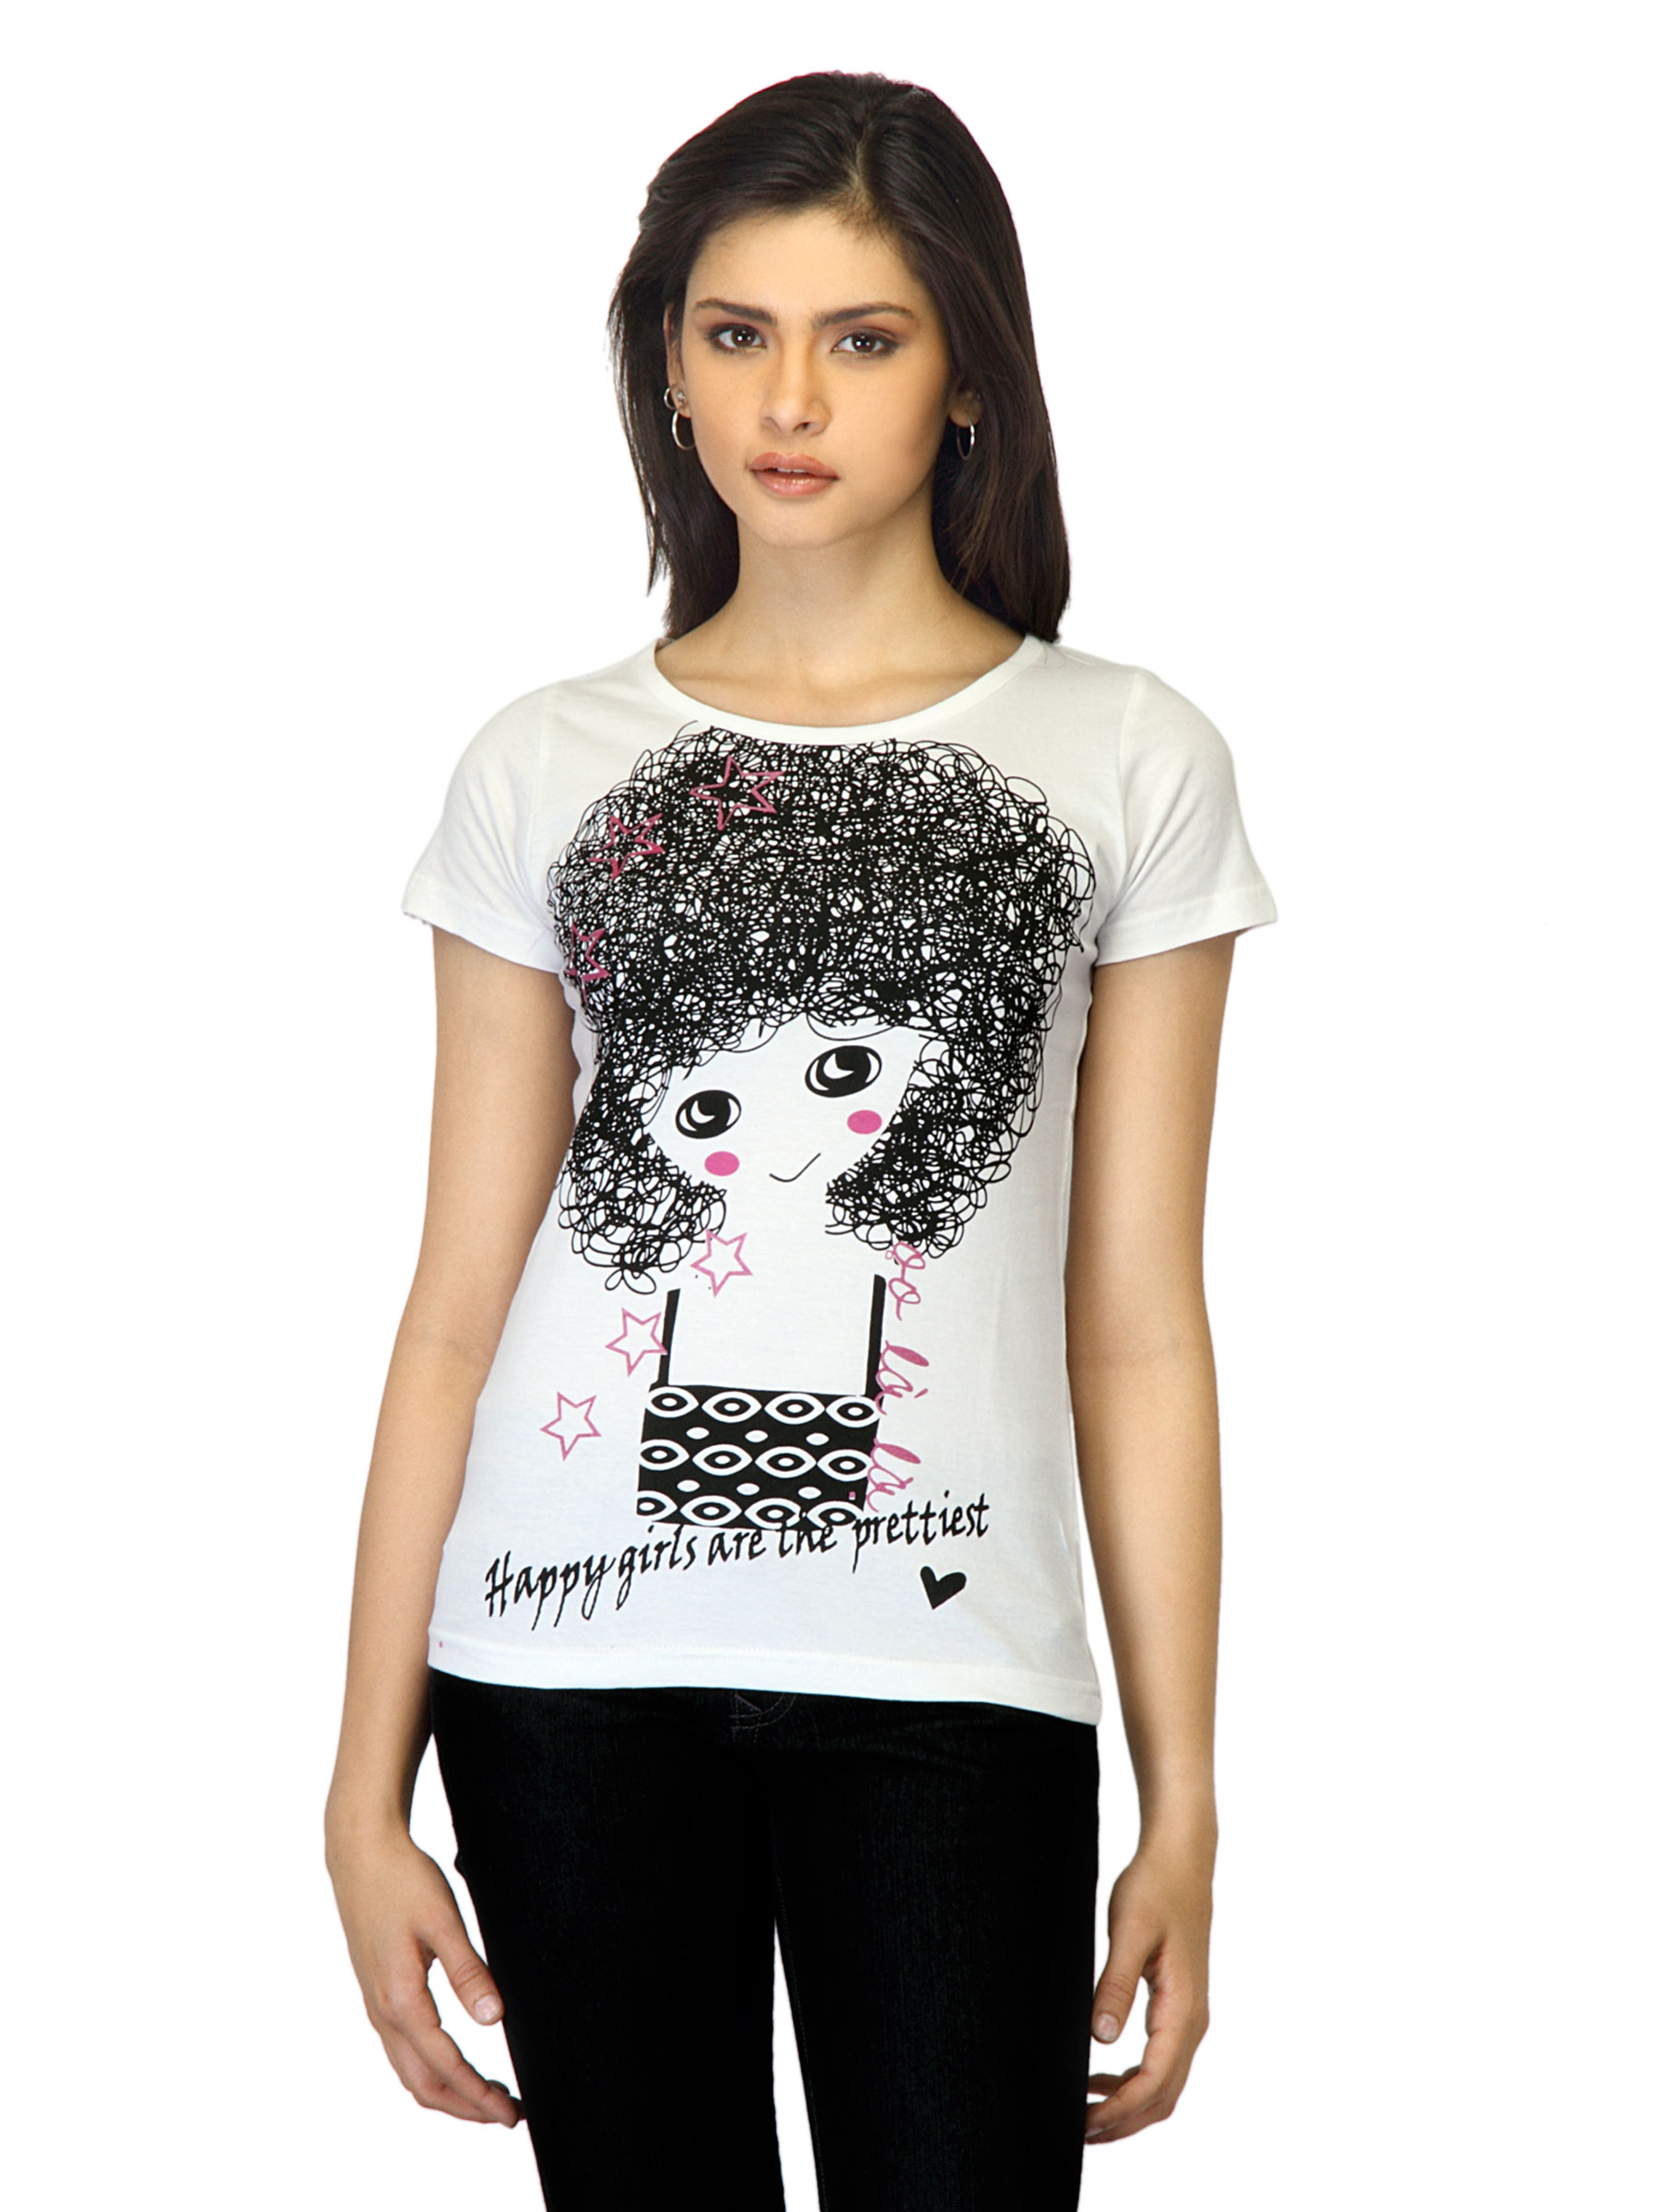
Jealous 21 Women Printed White T-shirt
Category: Apparel / Topwear / Tshirts
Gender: Women
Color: White
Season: Summer 2012
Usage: Casual